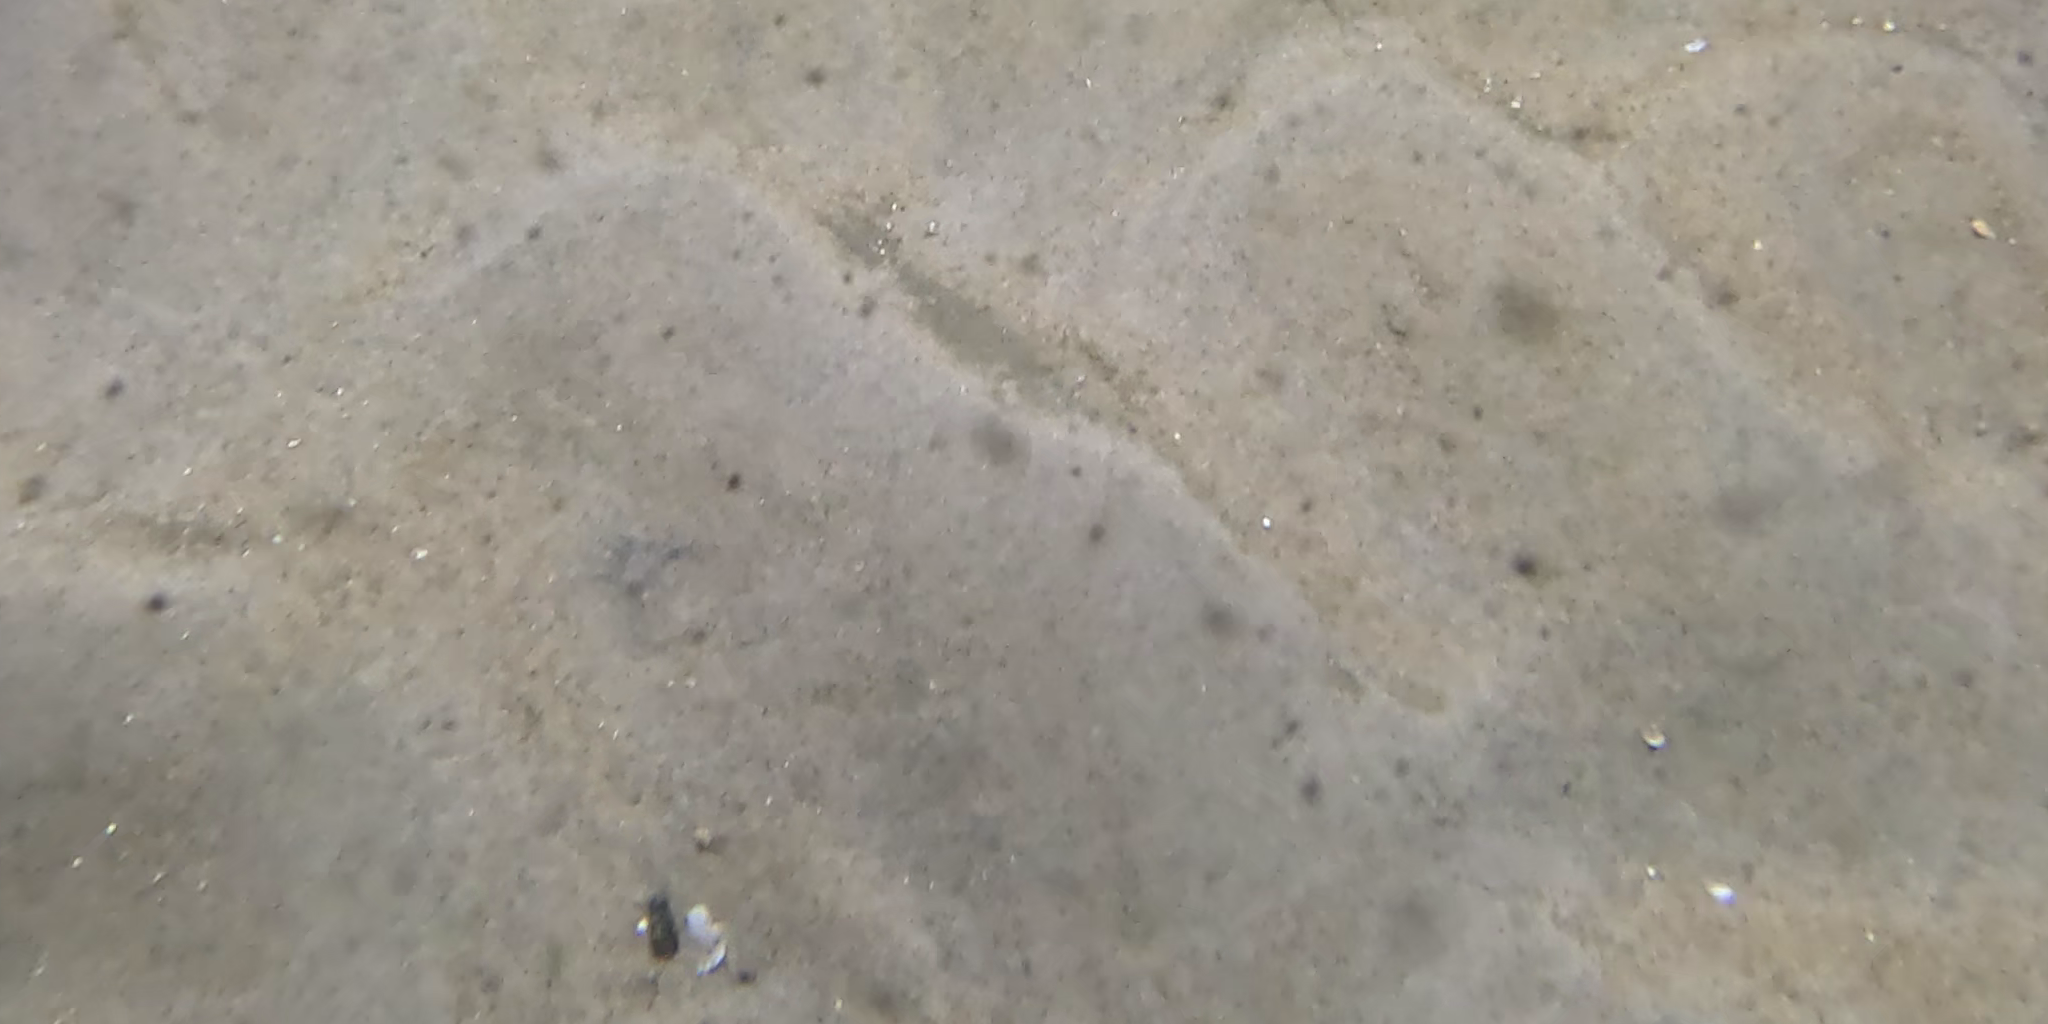
Seabed habitat: sand